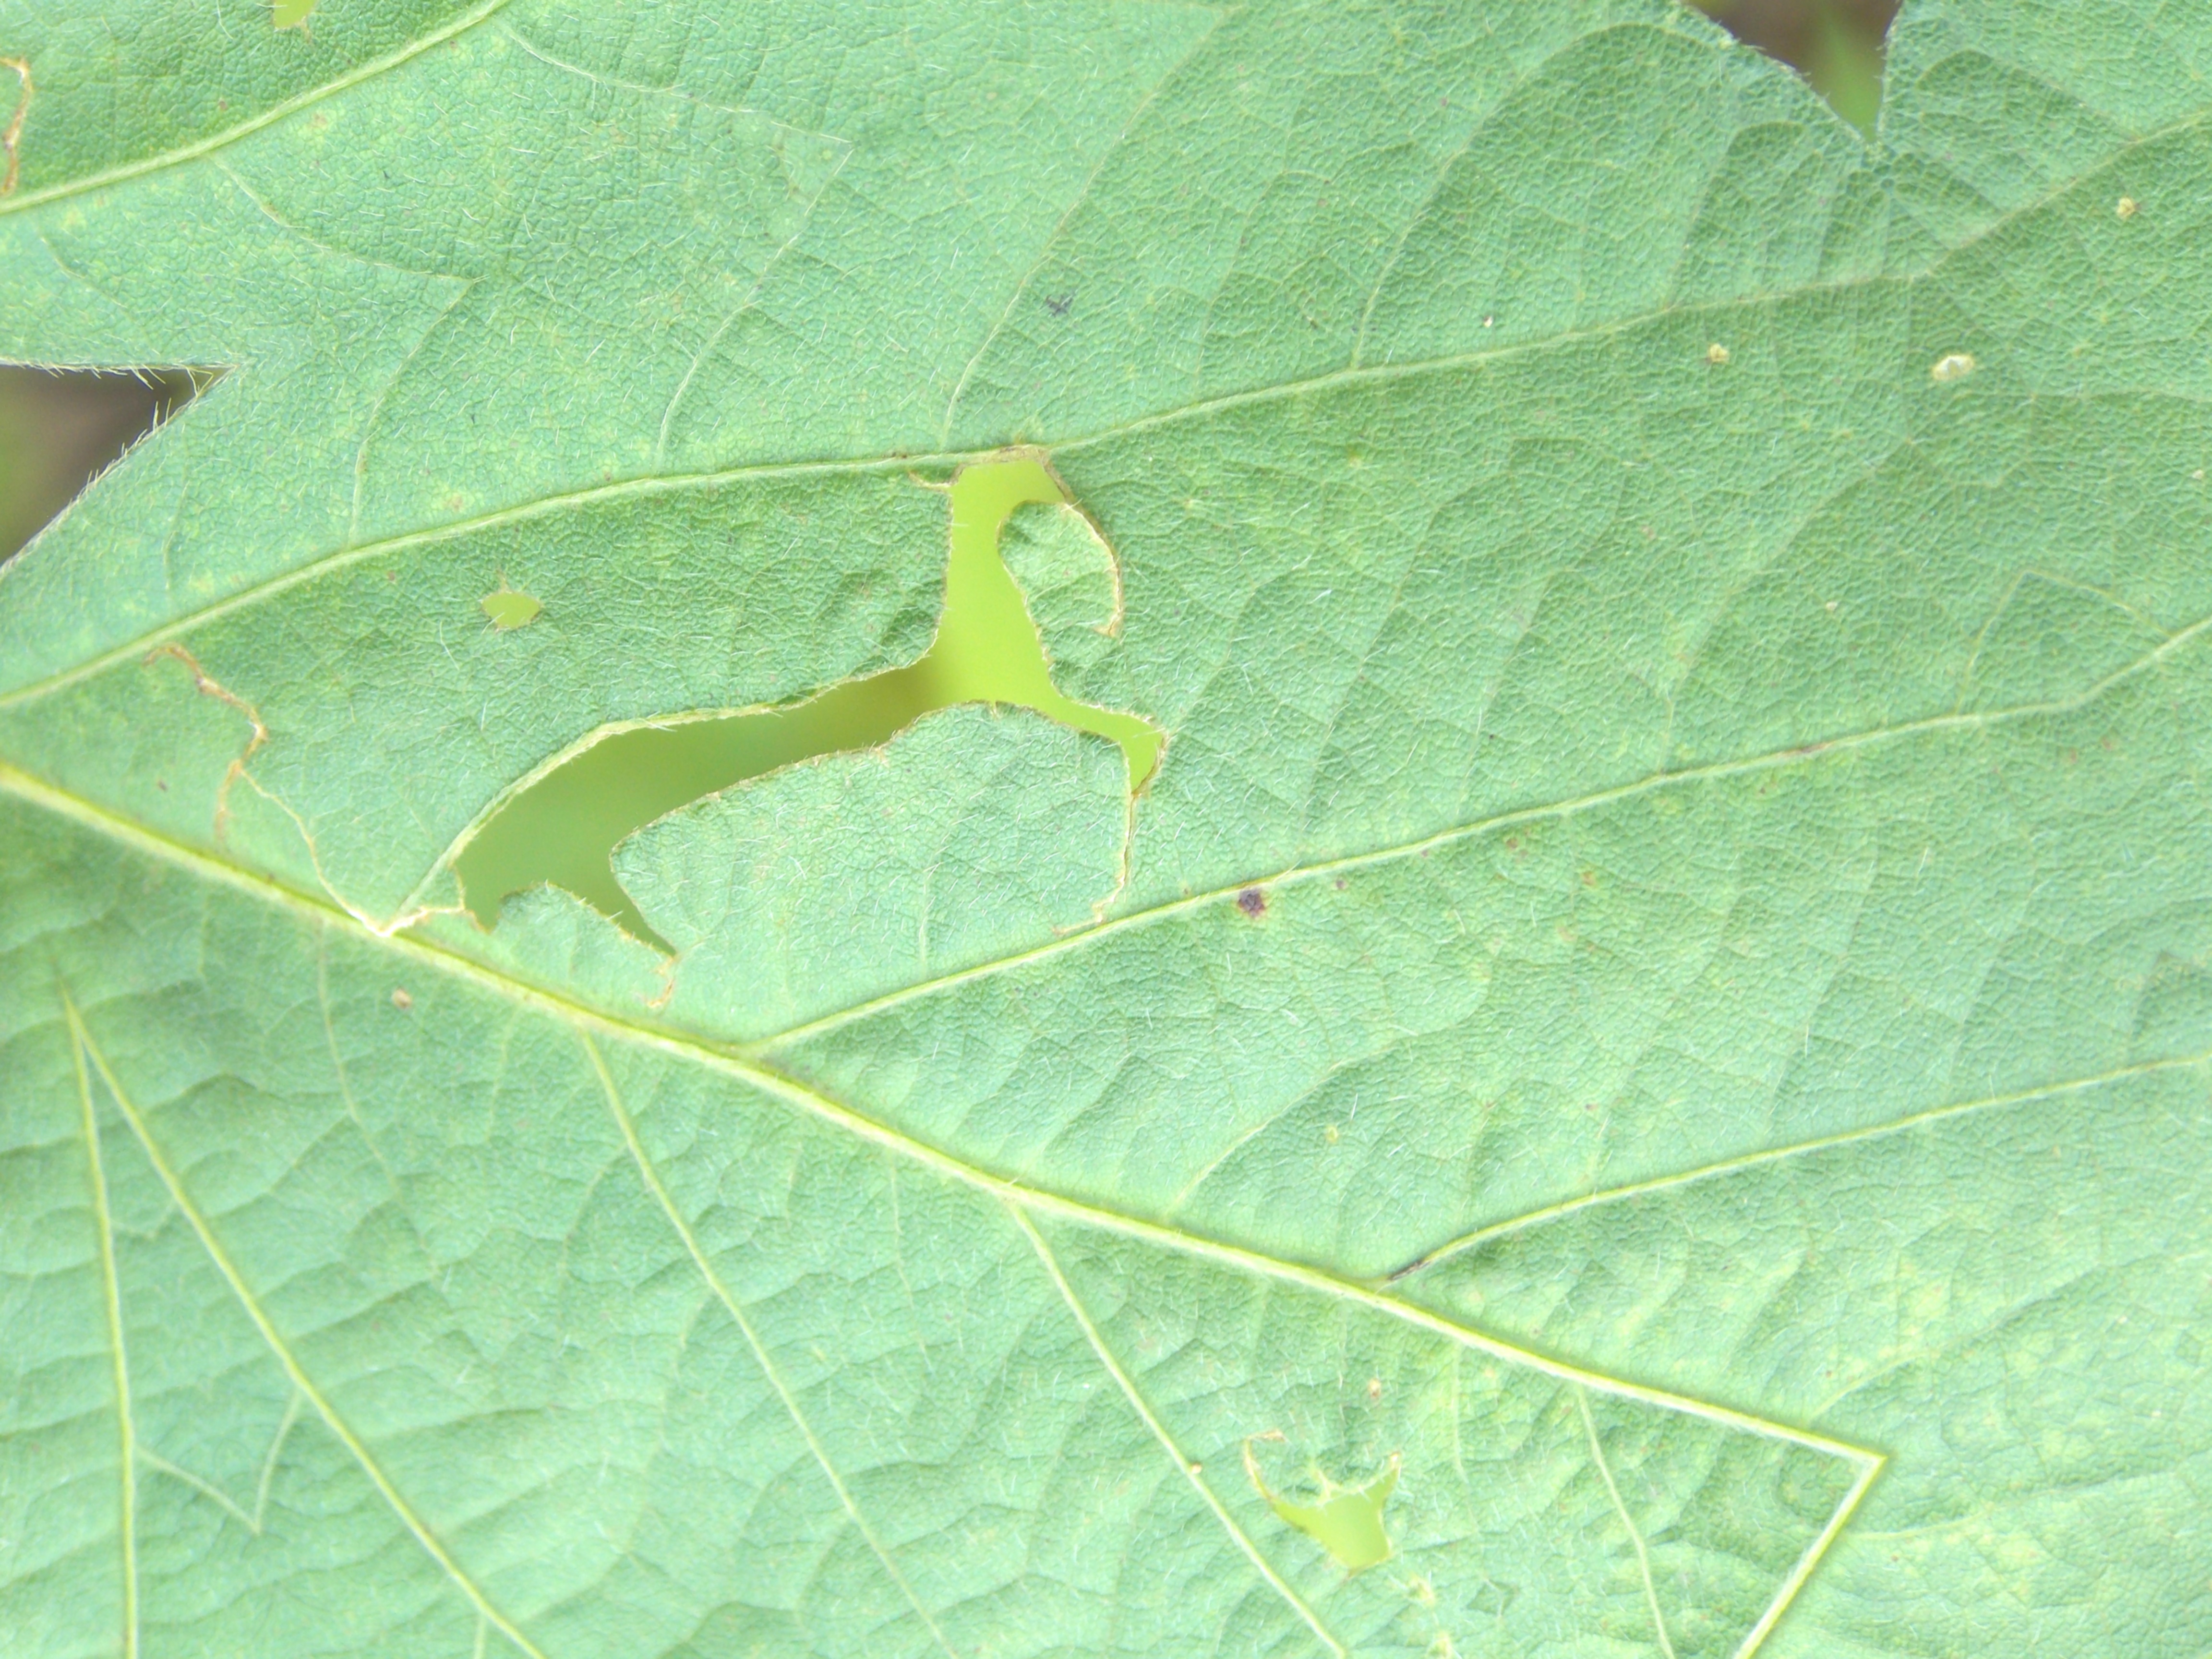
Label: Healthy